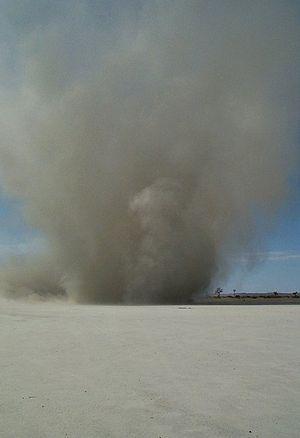
Un désert est une zone de terre où les précipitations sont rares et peu abondantes, et où par conséquent les conditions de vie sont hostiles pour les plantes ainsi que pour la vie des animaux. Les déserts font partie des environnements extrêmes. Le manque de végétation expose la surface non protégée au processus de dénudation. Les zones semi-arides et arides couvrent environ un tiers de la surface de la Terre. Cela inclut une grande partie des régions polaires où de faibles précipitations surviennent, souvent appelées des « déserts froids ». Les déserts de la planète peuvent être classés en fonction de la quantité de précipitations qu'ils reçoivent, des températures qui dominent tout au long de l'année, des causes de désertification ou de leur situation géographique.